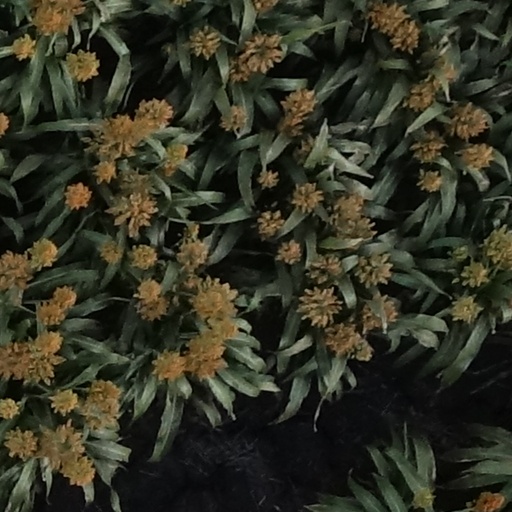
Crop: sorghum